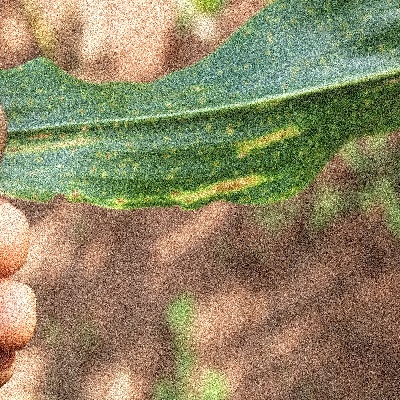
Label: Corn_(Maize)___Leaf_Spot